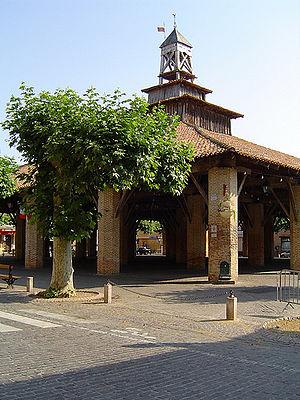
Grenade (Haute-Garonne, Midi-Pyrénées, France)
Grenade, aussi nommée Grenade-sur-Garonne, est une commune française de la région Occitanie. Située dans le département de la Haute-Garonne, elle se situe à 25 kilomètres de Toulouse et de Montauban, et à mi-chemin entre Albi et Auch.